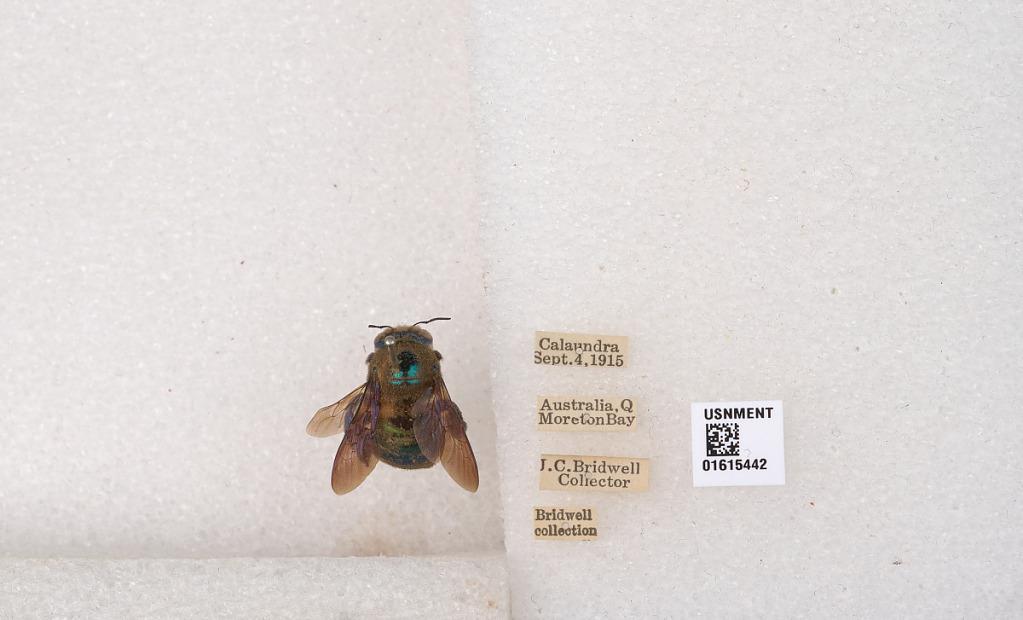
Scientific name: Xylocopa (Lestis) bombylans (Fabricius)
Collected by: J. Bridwell
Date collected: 1915-9-4
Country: Australia
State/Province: Queensland
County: Redland
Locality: Calaundra, Moreton Bay